Makhmud Esambayev

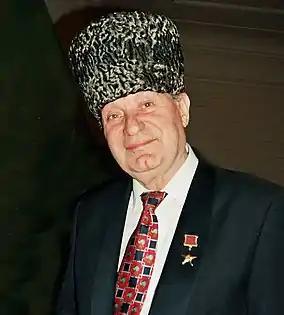

Makhmud Ḣelasoltiyn voḣ Esambayev (15 July 19247 January 2000) was a Soviet and Chechen dancer, ballet master, choreographer and actor. Makhmud was regarded as one of the most famous dancers of the Soviet Union. People's Artist of the USSR (1974) and Hero of Socialist Labour (1984).